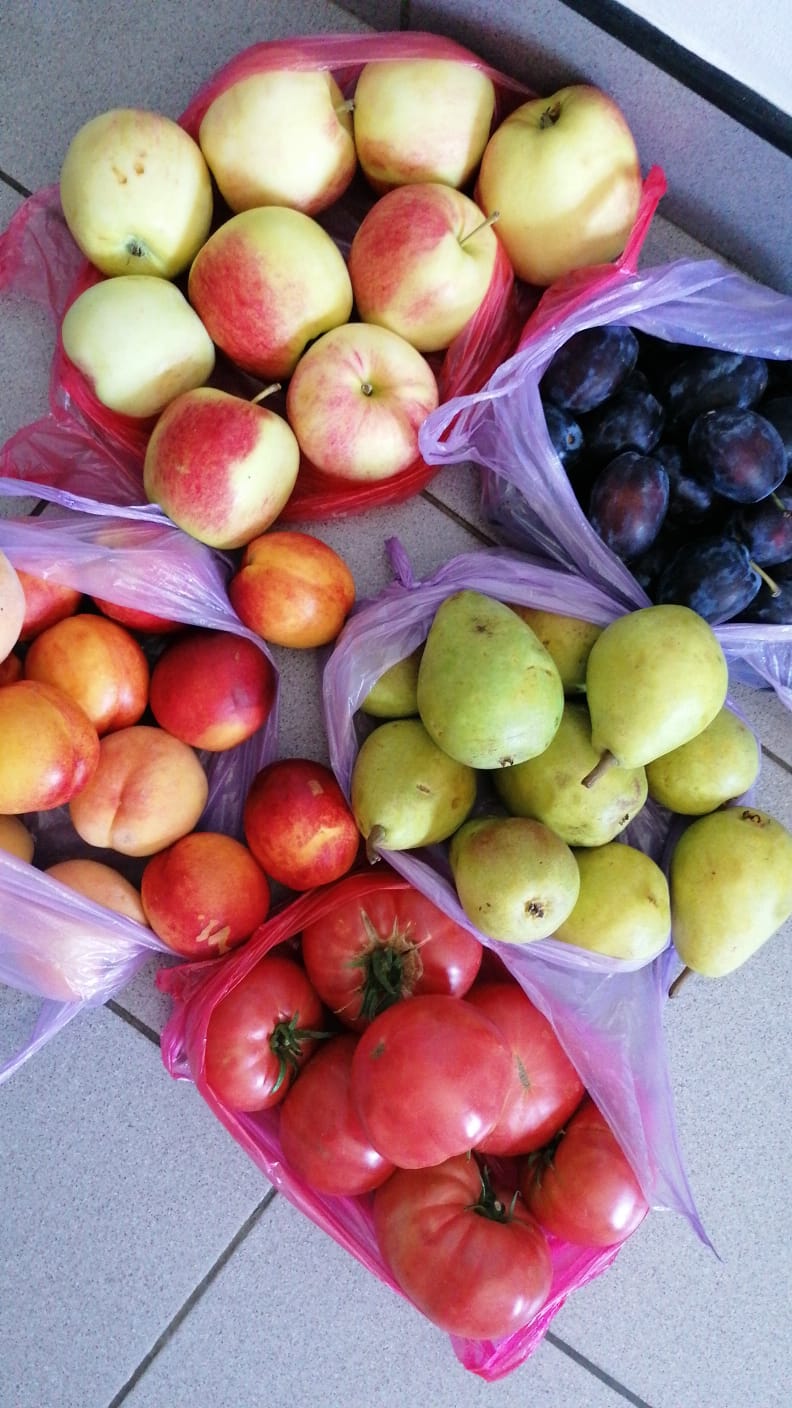
Label: generalcompost